Dirnanean House

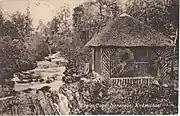
Eagle's Cage Postcard

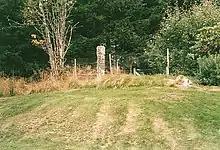

The Smalls are a sept of the Scottish Clan Murray of Atholl.